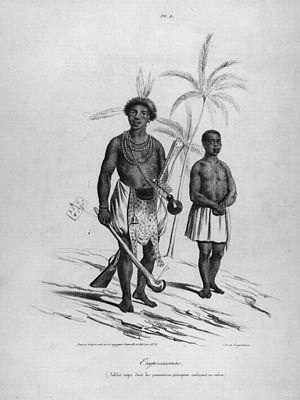
Estampe représentant un soldat des possessions portugaises d'Afrique, conduisant un esclave, publiée en 1833. Auteur(s)
Au sens du droit français, « une personne physique est un être humain doté, en tant que tel, de la personnalité juridique ».
L'histoire de l'Afrique commence avec l'apparition de l'espèce humaine dans la corne de l'Afrique, il y a environ 2,5 millions d'années. Le continent est considéré comme le berceau de l'humanité, à partir duquel, il y a 200 000 ans environ, l'homme moderne s'est étendu sur le reste du globe. Vers la fin de la Préhistoire, le Sahara, qui était alors formé de grands lacs, devint aride et « coupa » l'Afrique en deux, conduisant à des évolutions historiques distinctes mais non totalement indépendantes entre le nord et le sud, toujours reliés par divers corridors commerciaux passant par des réseaux d'oasis et parfois même unifiés sous une même puissance, comme celle des premiers Almoravides ou de l'Empire chérifien.
Alors que l'esclavage recule en Europe du fait de l'extension du christianisme, sans toutefois disparaître, il prend son essor dans les colonies américaines. Dès la fin du XVᵉ siècle, pour son deuxième voyage Christophe Colomb emporta en Amérique les premiers esclaves. Au XVIᵉ siècle, la culture de la canne à sucre au Brésil entraîna les premières déportations massives. L'époque moderne est donc marquée par la traite transatlantique et le commerce triangulaire, en même temps que par l'ébauche du mouvement abolitionniste sous les Lumières.
L'esclavage est un système juridique et social qui applique le droit de propriété aux individus, dits esclaves. Par opposition un individu ne faisant pas l'objet d'un tel droit de propriété est dit libre. Le propriétaire d'un esclave est quant à lui appelé maître. Défini comme un « outil animé » par Aristote, l’esclave se distingue du serf, du captif ou du forçat par l'absence d'une personnalité juridique propre. Des règles variables selon le pays et l’époque considérés, fixent les conditions par lesquelles on devient esclave ou on cesse de l'être, quelles limitations s'imposent au maître, quelles marges de liberté et protection légale l'esclave conserve, quelle humanité on lui reconnaît, etc. L'affranchissement d'un esclave fait de lui un affranchi, qui a un statut proche de celui de l'individu ordinaire.